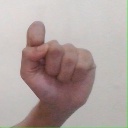
अक्षर: घ